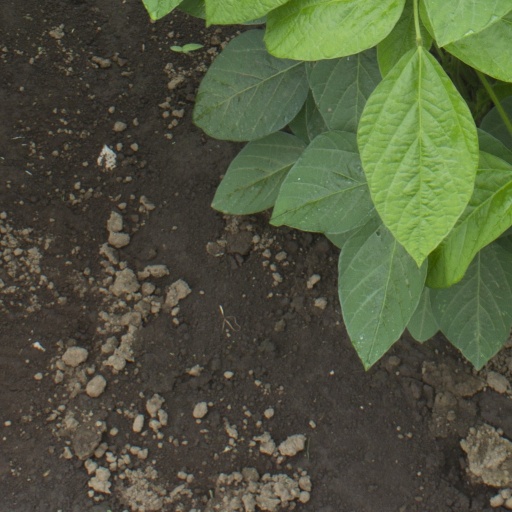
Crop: soybean